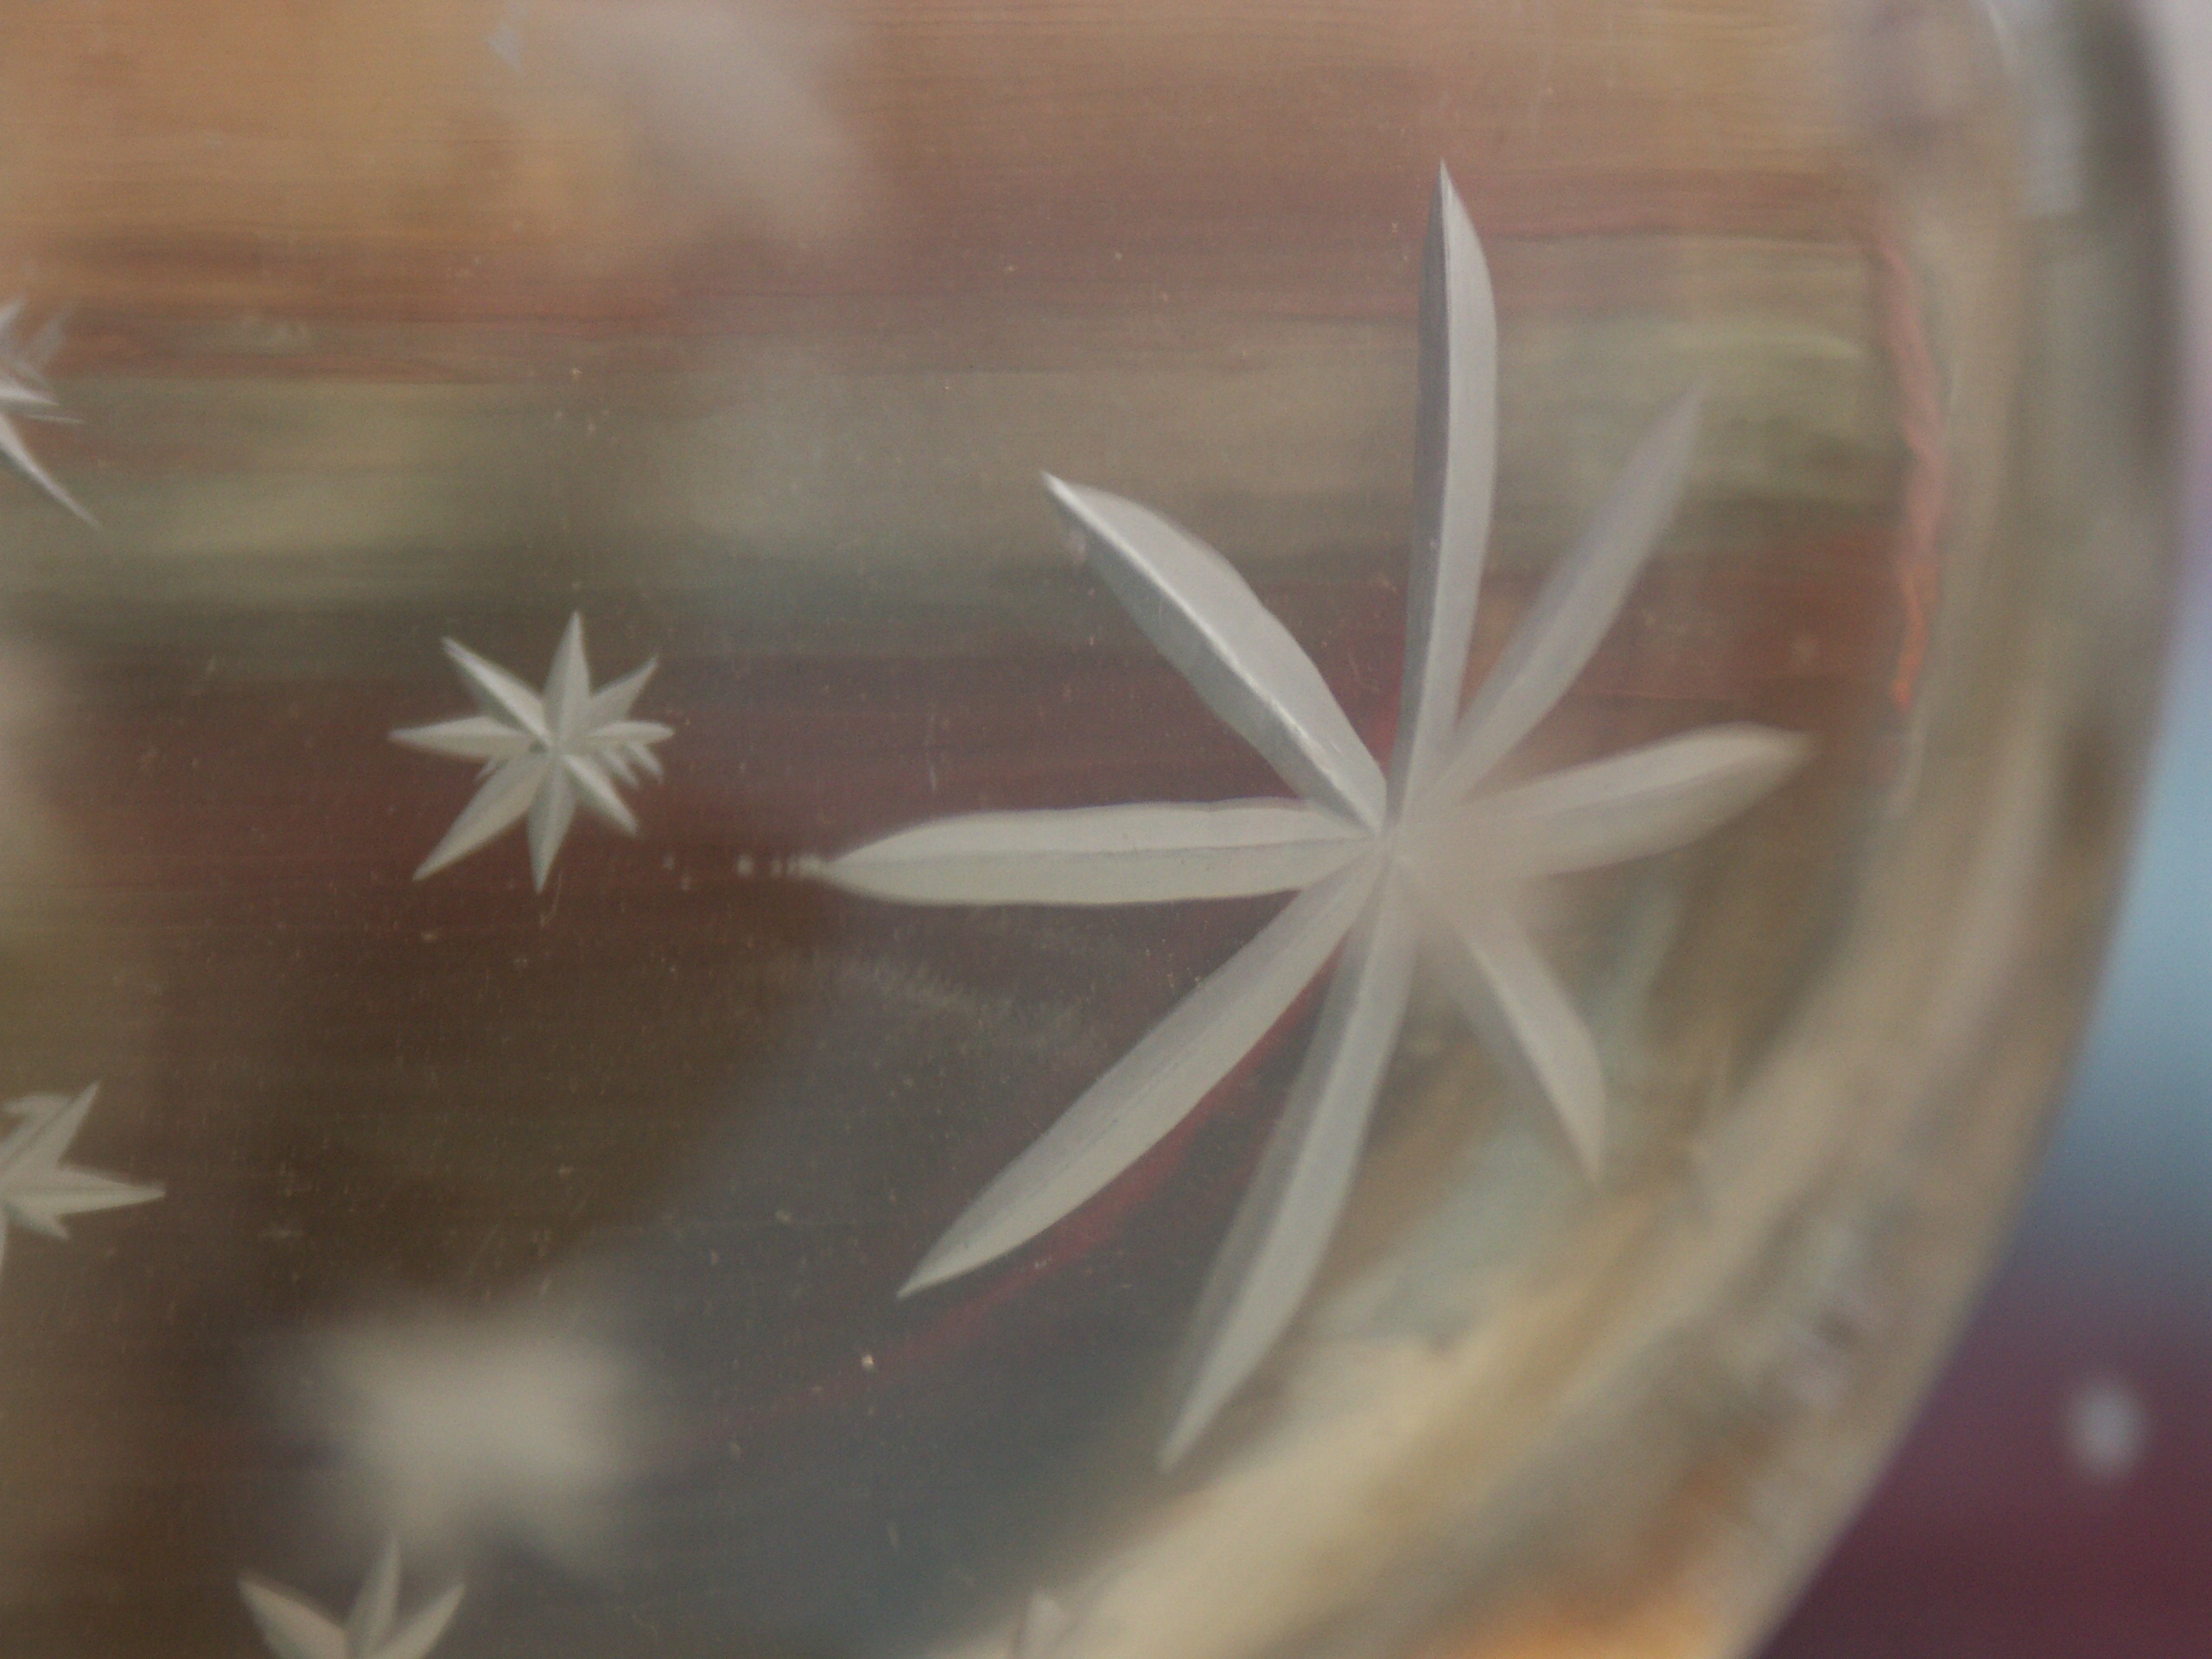
photography, leaf, flower, petal, glass, color, close up, shape, macro photography, flavor